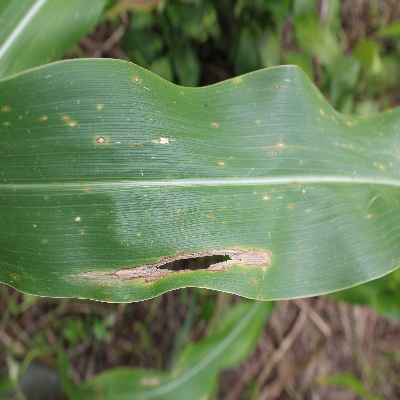
Crop: Maize
Condition: leaf spot